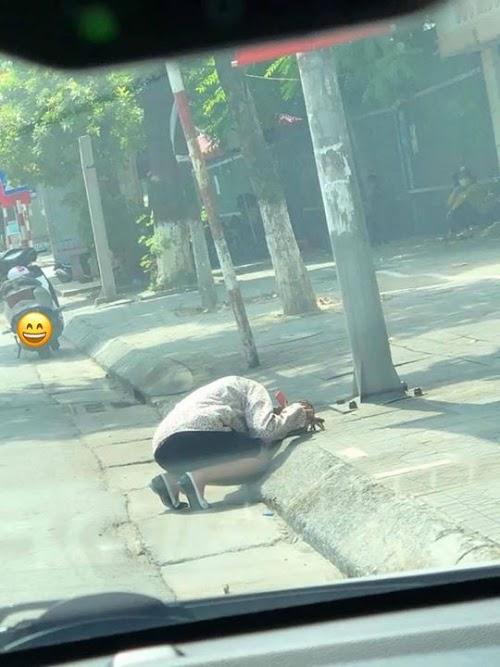
ở bên lề đường có sự xuất hiện của một người